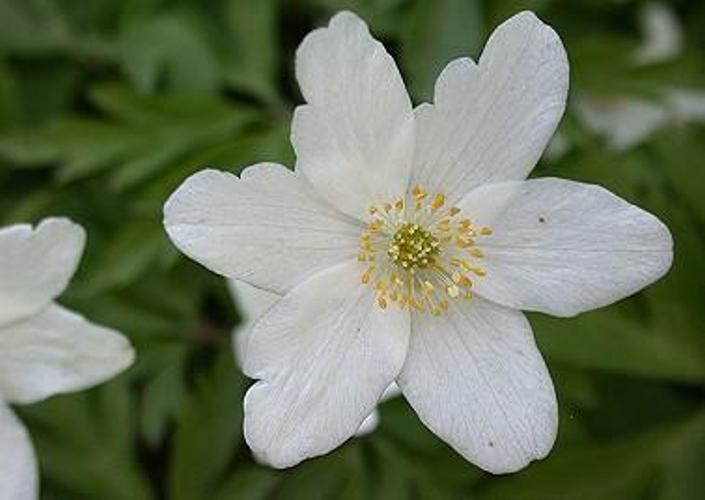
Flower: windflower